Slither (2006 film)

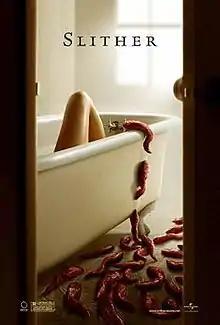
Theatrical release poster

Slither is a 2006 science fiction comedy horror film written and directed by James Gunn in his directorial debut. The film stars Nathan Fillion, Elizabeth Banks, Tania Saulnier, Gregg Henry, and Michael Rooker. Its plot follows the residents of a small town in South Carolina that becomes invaded by a malevolent alien parasite.